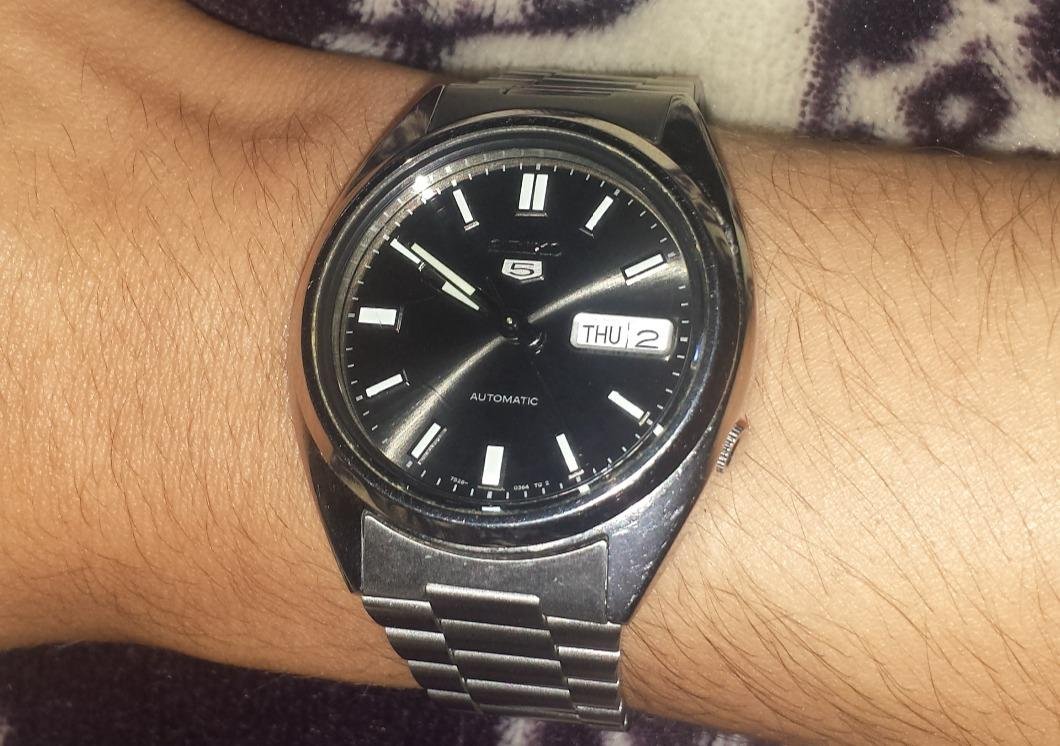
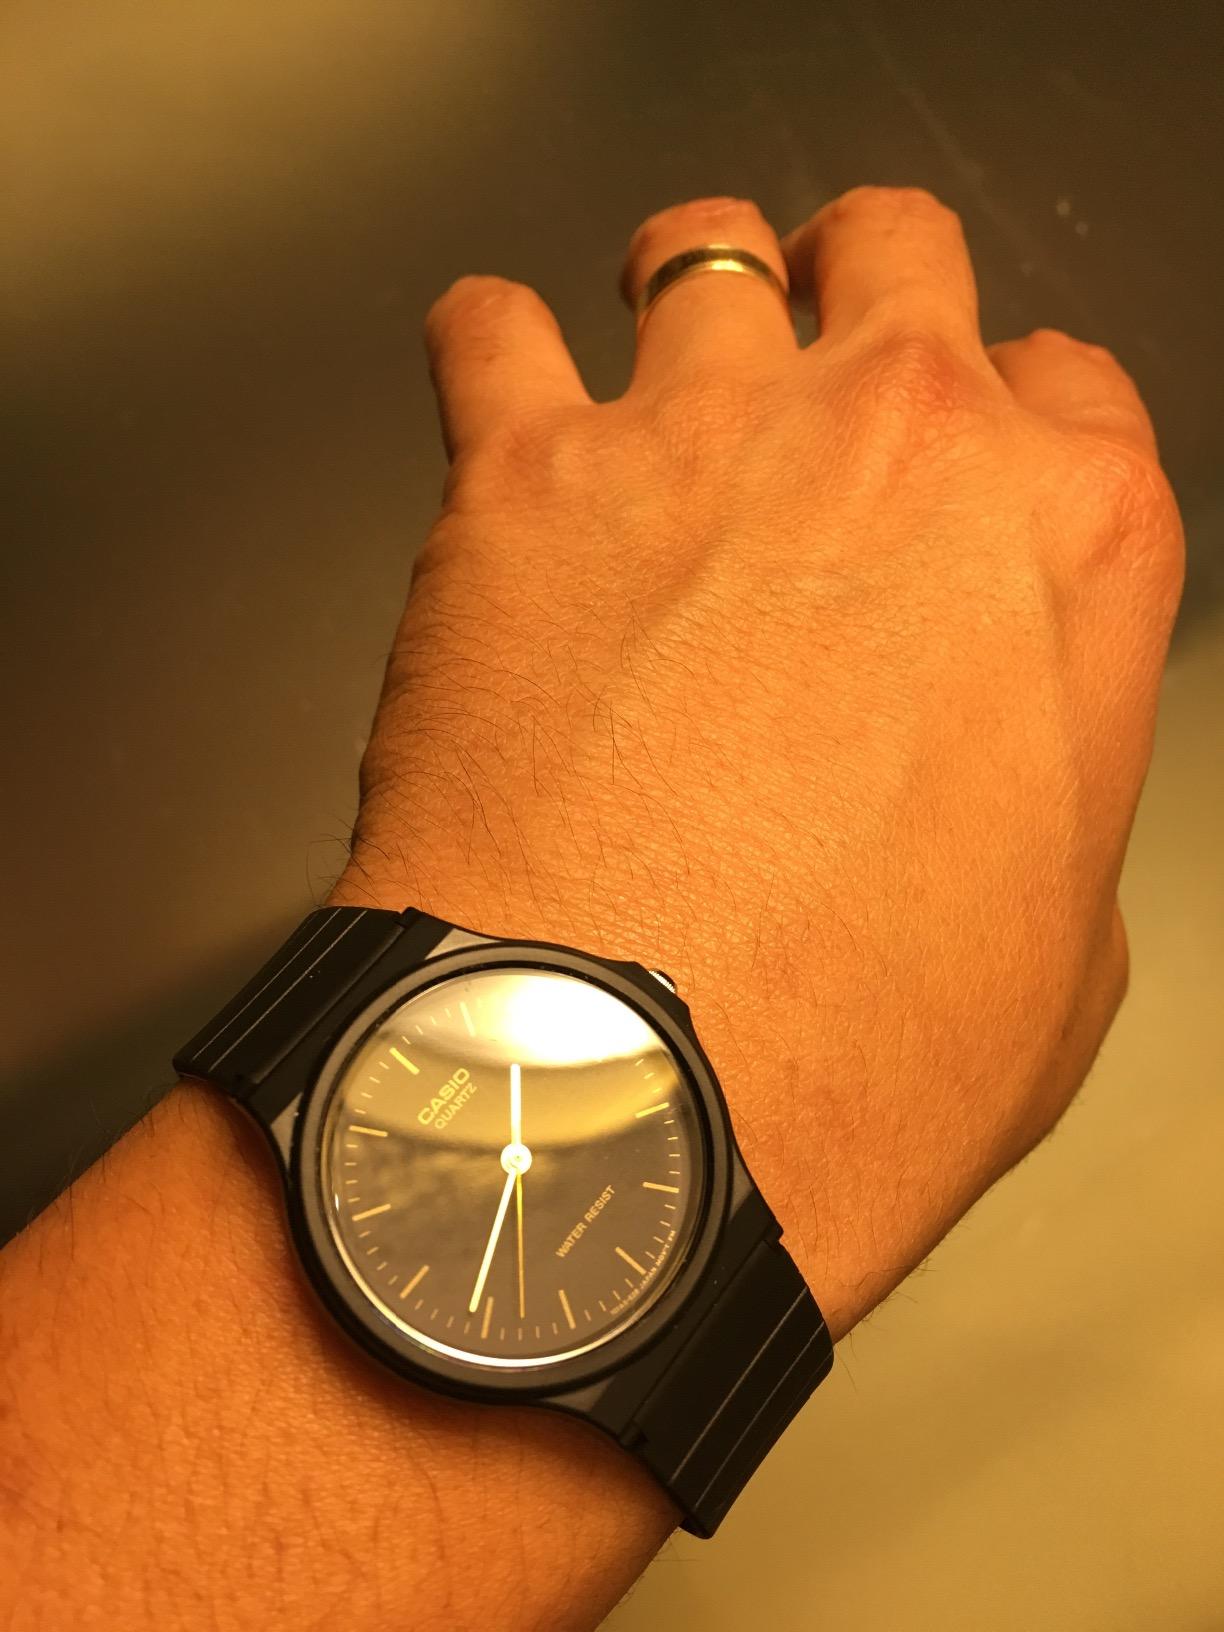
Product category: accessories_watch
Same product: no